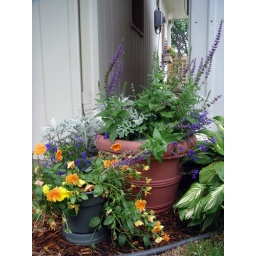
A trio of potted plants to help cover up a bare spot in the garden